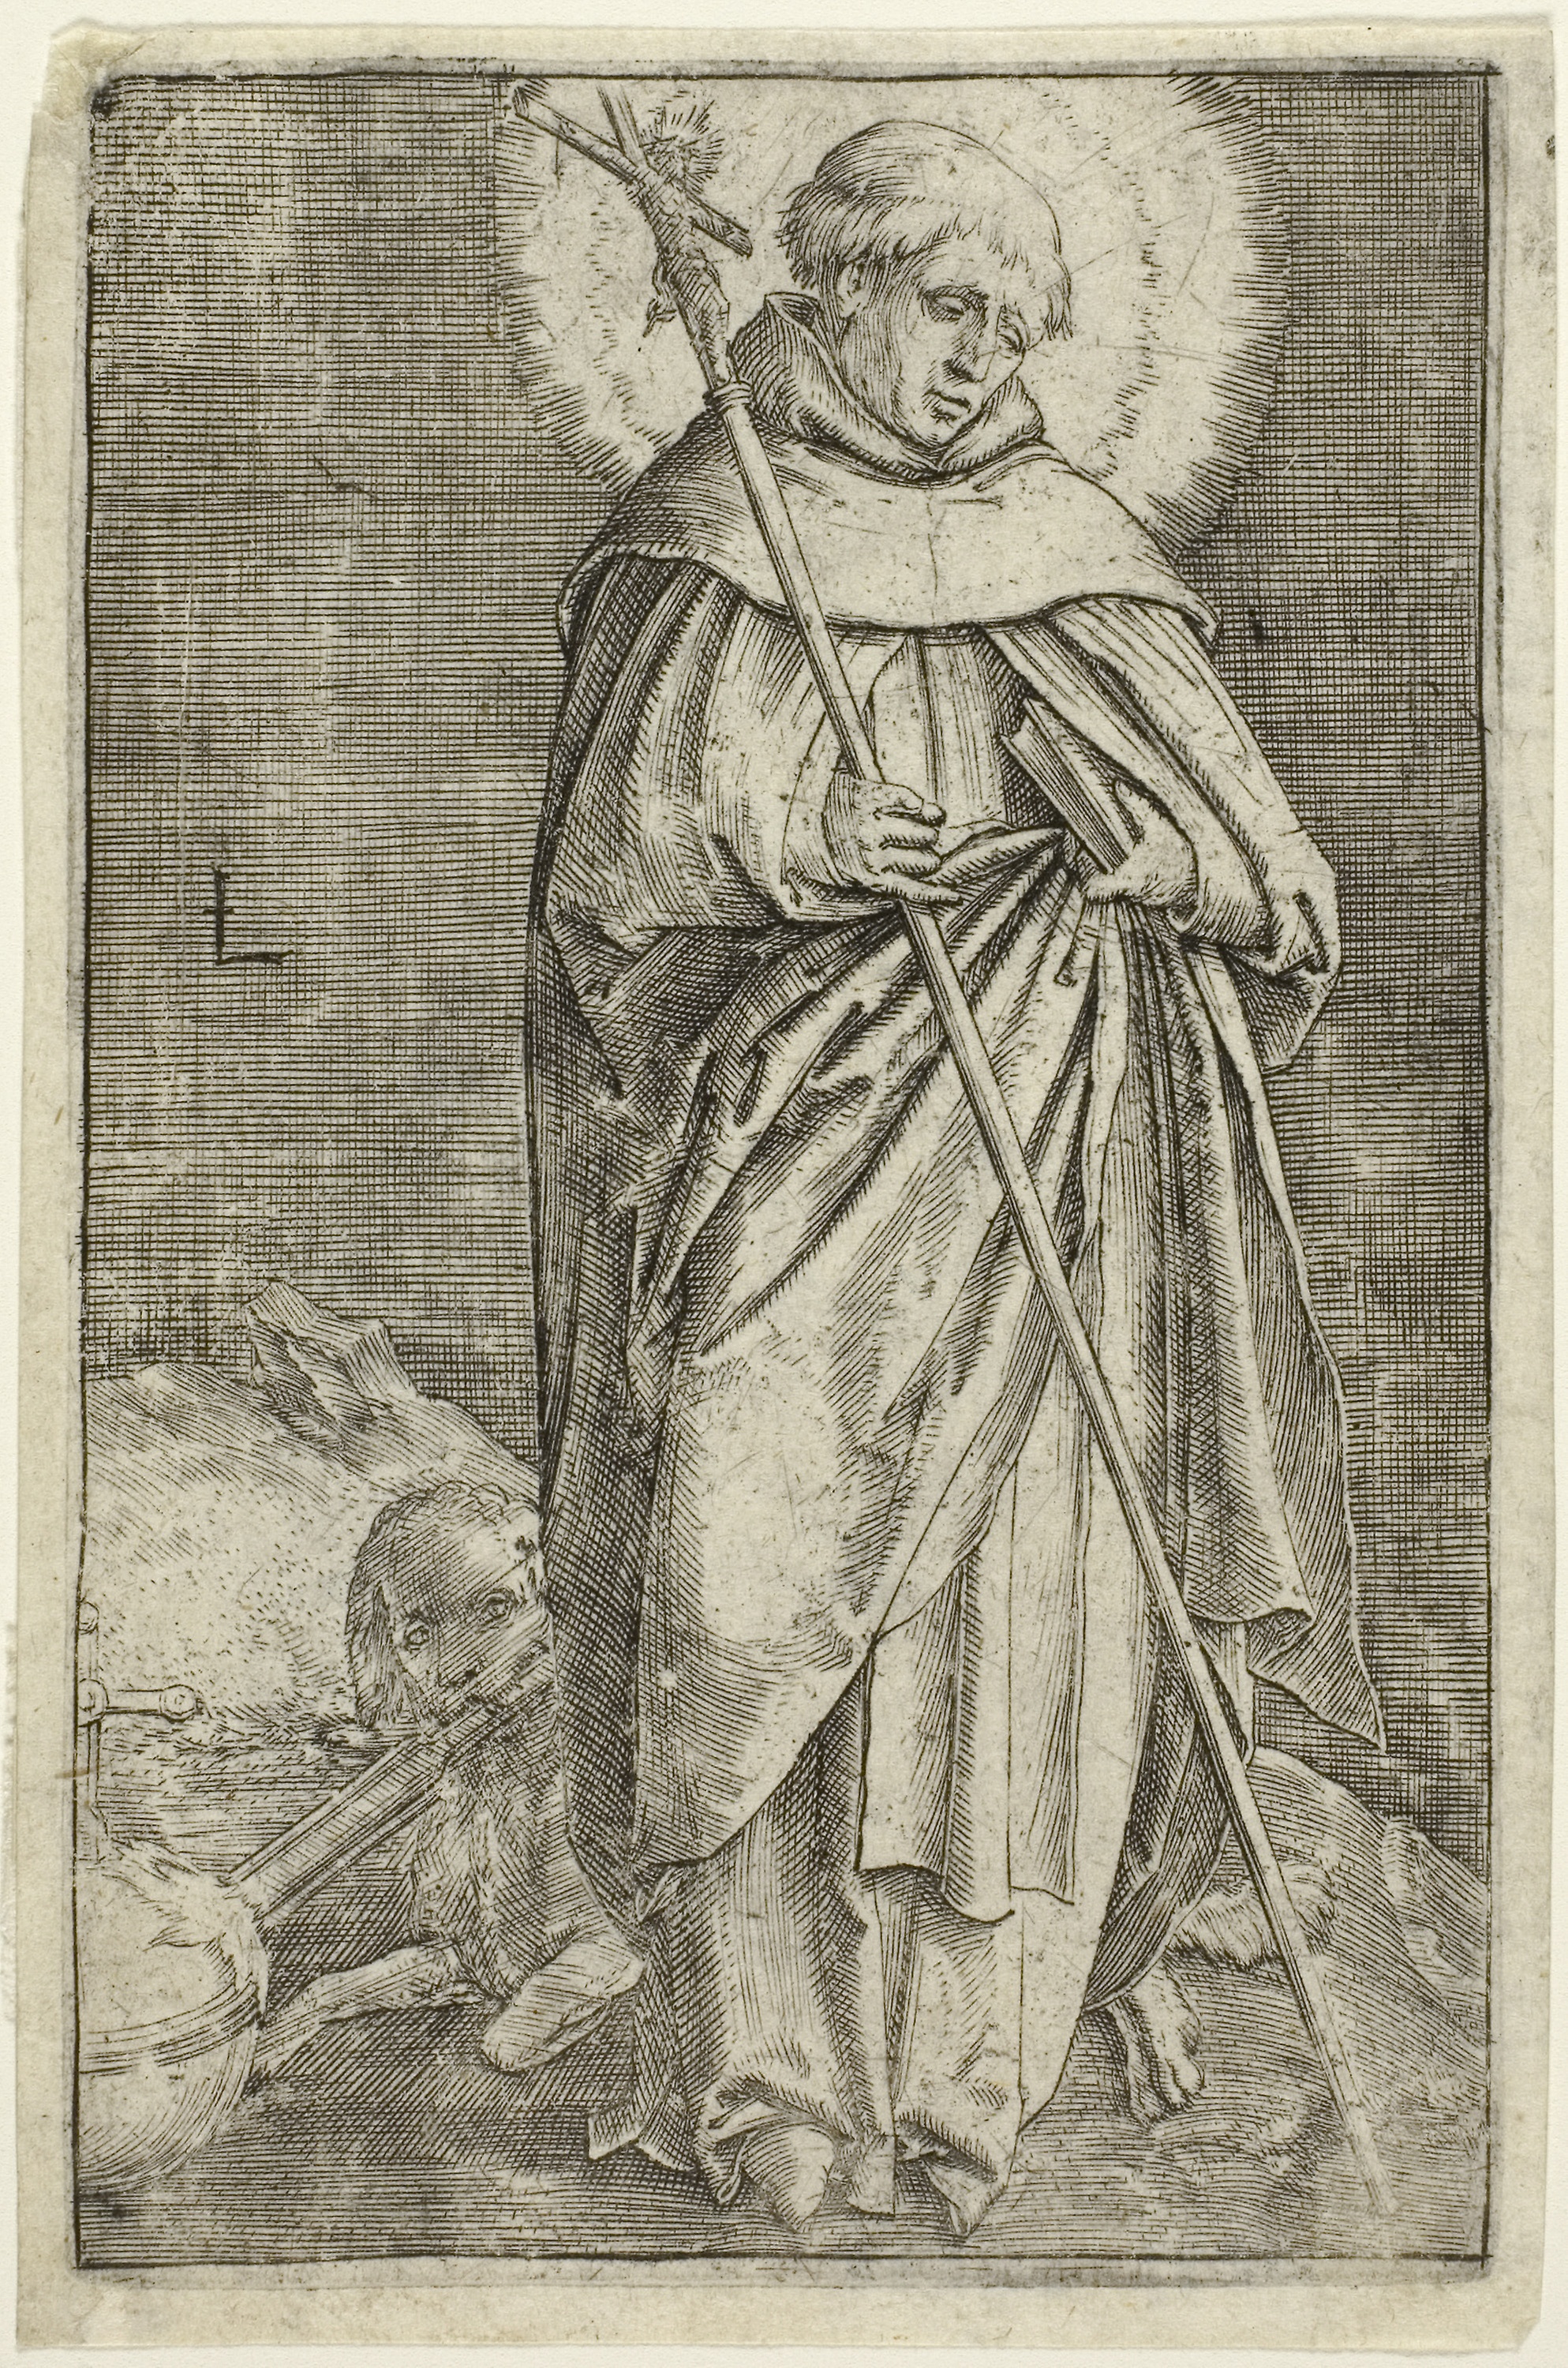
art, history, black and white, artwork, drawing, visual arts, illustration, figure drawing, fictional character, prophet